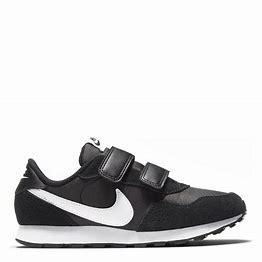
Brand: Nike
Model: MD Valiant